Lee Barnard

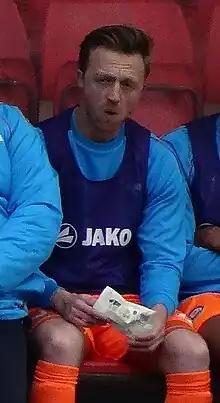
Barnard with Braintree Town in 2017

Lee James Barnard (born 18 July 1984) is an English former professional footballer who played as a striker.